Henry Bradford Endicott

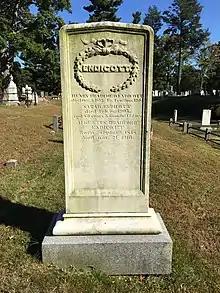
Henry B. Endicott's grave

In January 1920, while on a hunting trip in North Carolina with other Boston men, which was meant to be a vacation from his public and business affairs, he came down with influenza. The frequent and intense headaches he suffered on the return trip caused him to take up residence at the Hotel Touraine rather than at his home in Dedham so to be closer to his doctors. He was taken to the hospital on February 10 where he was operated on, but remained delirious until his death on the 12th. His family was at his bedside.